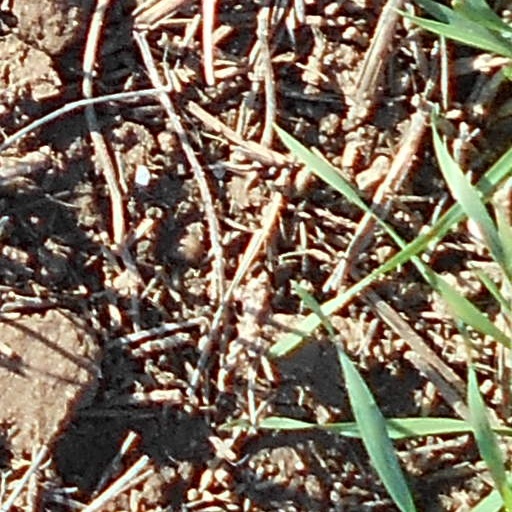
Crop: wheat